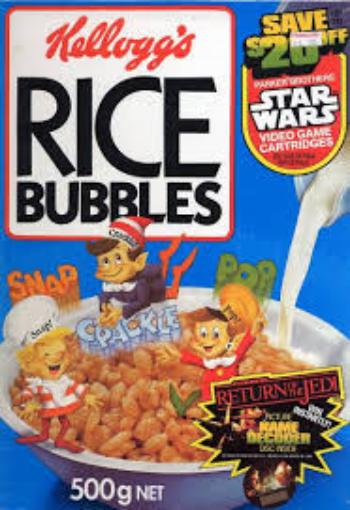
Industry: Food